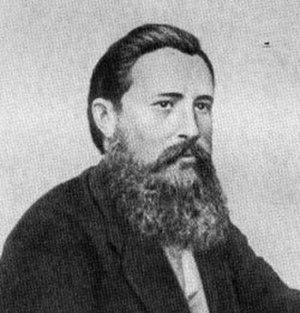
Nikolaï von Vessel ou Nikolaï Vessel, né le 22 janvier 1834, à Saint-Pétersbourg et mort le 3 juin 1906, dans la même ville, est un pédagogue russe, essayiste, littérateur, ethnographe. Il est l'un des fondateurs et le secrétaire de la Société pédagogique de Saint-Pétersbourg en 1869.